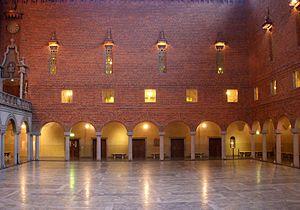
L'hôtel de ville de Stockholm est le bâtiment du conseil municipal de Stockholm en Suède. Il se situe à la pointe est de l'île de Kungsholmen en bordure du lac Mälar.